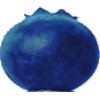
Label: images